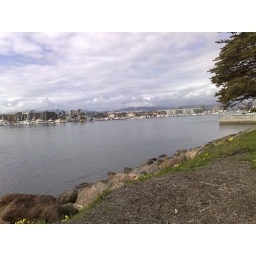
Marina del Rey on a cloudy blue sky day in LA